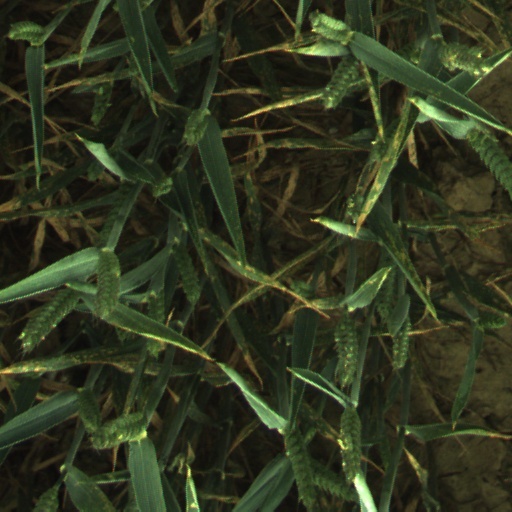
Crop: wheat